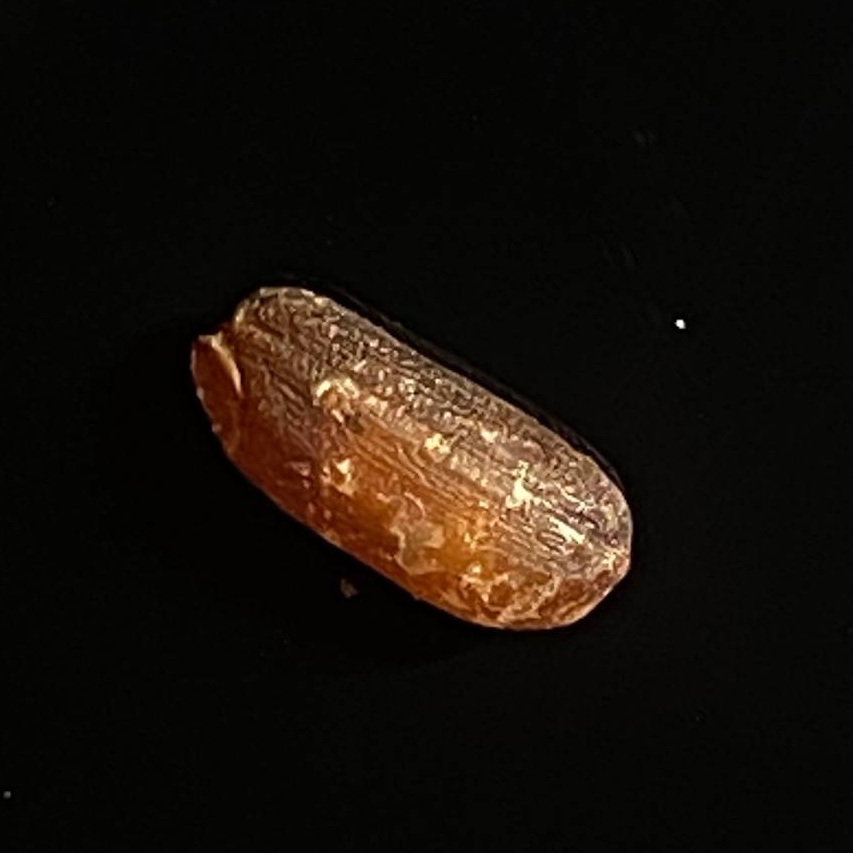
Rice variety: Lal_Biroi